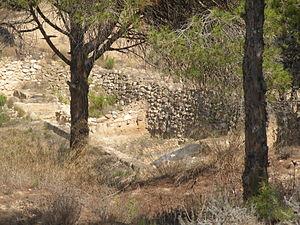
La Ville Phénicienne La Fonteta dans le territoire communal de Guardamar del Segura, serait une installation phénicienne à l'embouchure de la rivière Segura, datant de la période du VIIIᵉ au VIᵉ siècle av. J.-C.. L'étendue de ce qui semble un environnement urbain est d'environ huit hectares, ce qui en ferait une des principales villes phéniciennes de la Méditerranée.